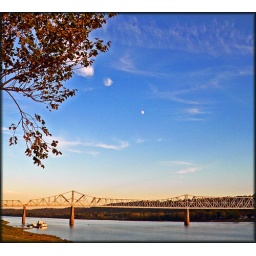
bridge over the ohio river at madison, indiana.jpg